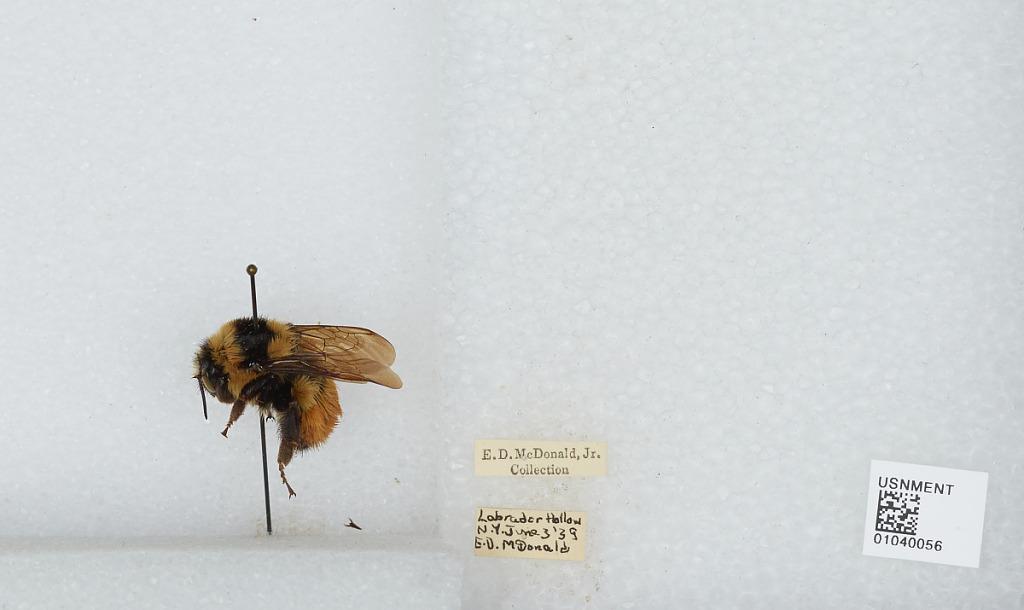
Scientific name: Bombus (Pyrobombus) ternarius Say
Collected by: E. McDonald
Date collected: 1939-6-3
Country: United States
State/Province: New York
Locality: Labrador Hollow
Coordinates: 42.7903, -76.0536